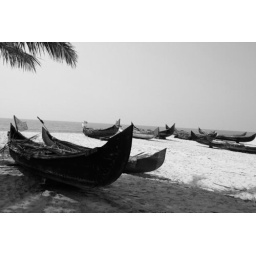
Idle fishing boats at Marari beach in Allapuzha. One of the last remaining finest beaches in Kerala, unpolluted and peaceful